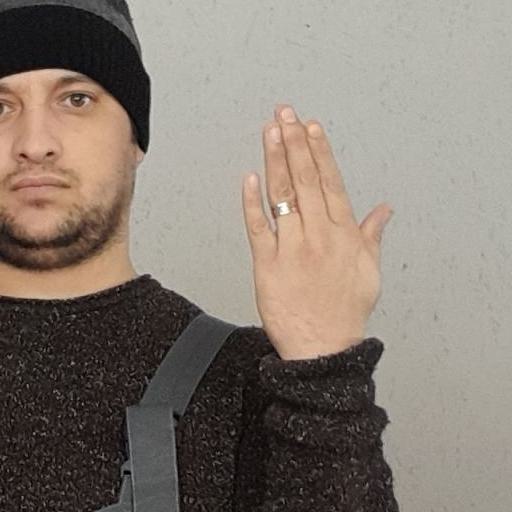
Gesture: stop_inverted